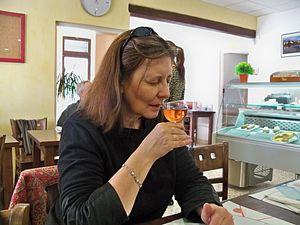
Degustation - Humer
Un coteaux-du-grésivaudan est un vin de pays français produit en Isère dans la vallée du Grésivaudan, essentiellement sur les contreforts est et sud du massif de la Chartreuse.
Sannes est une commune française située dans le département de Vaucluse, en région Provence-Alpes-Côte d'Azur.
Le Pays d'Aigues, appelé vin de pays d'Aigues avant 2009, est un vin français d'indication géographique protégée de zone produit sur une partie du département de Vaucluse.